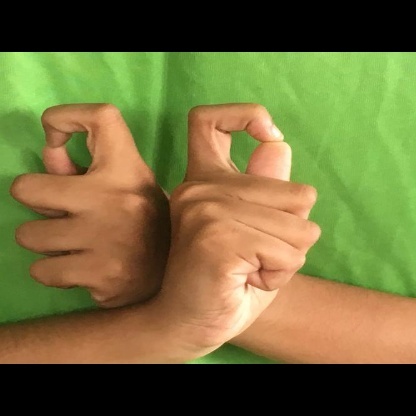
Mudra: Berunda